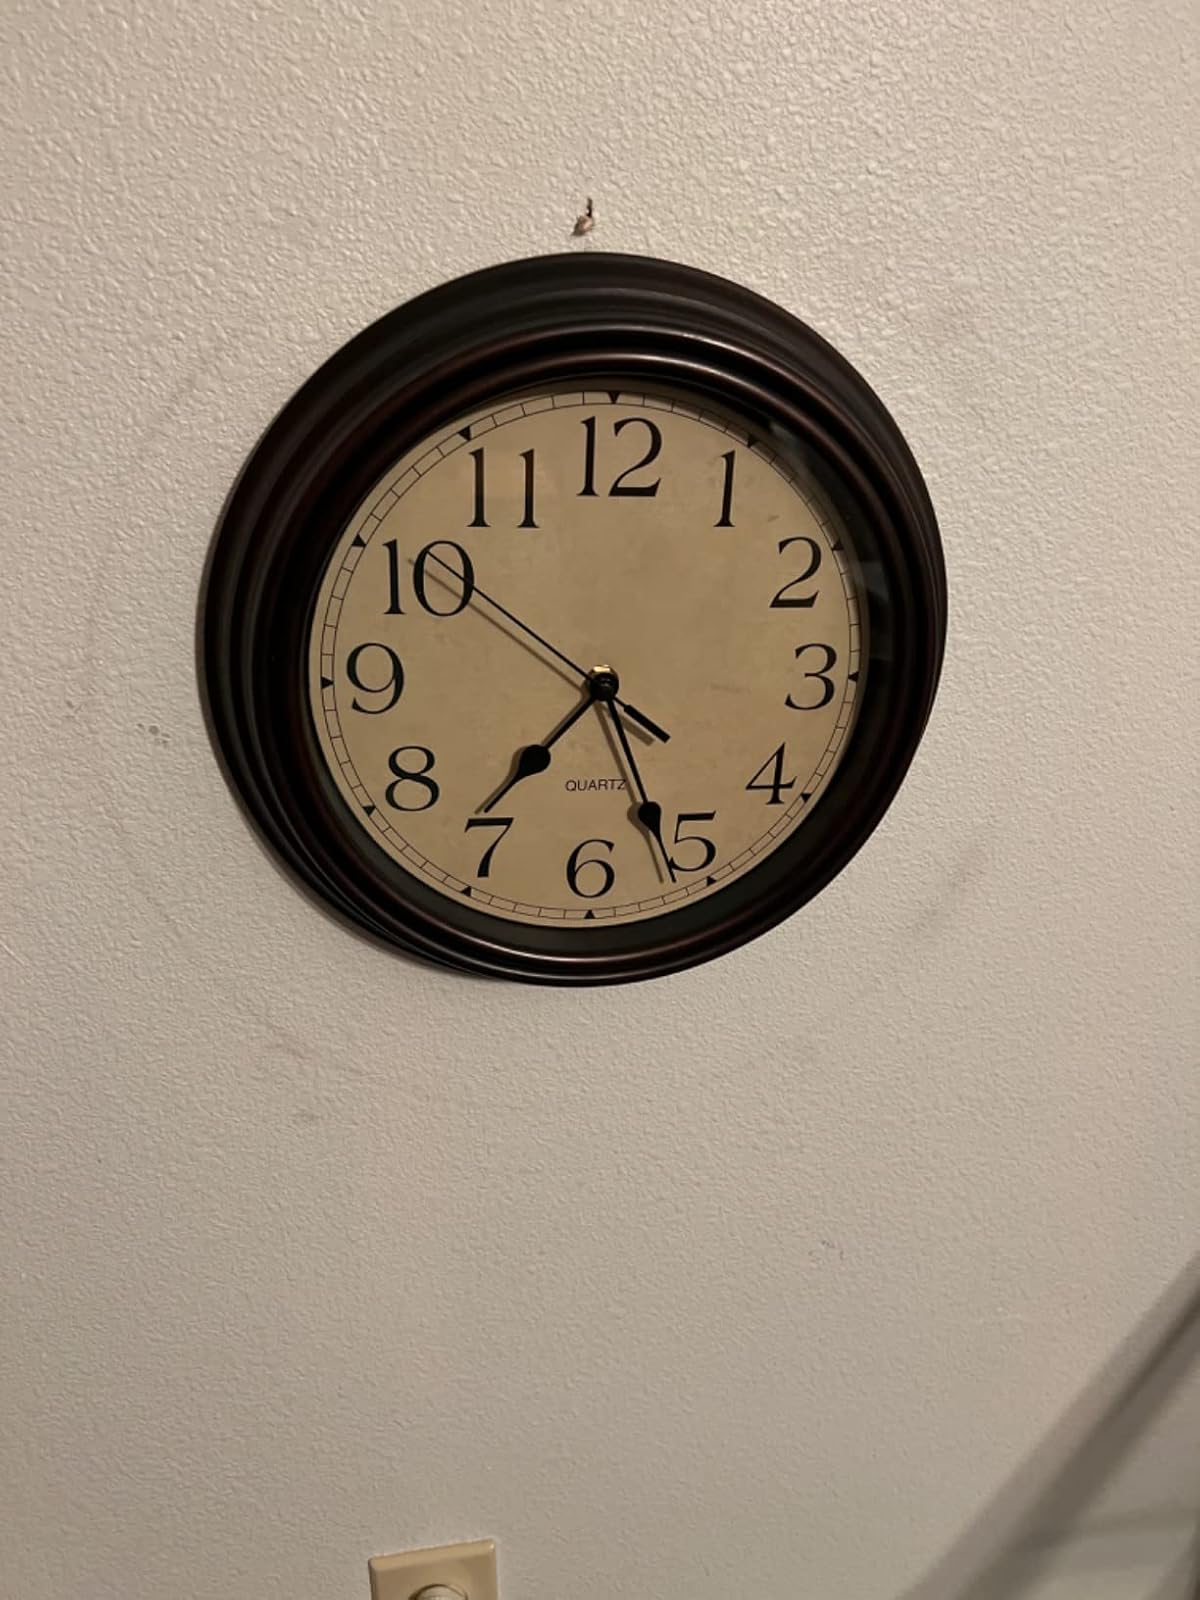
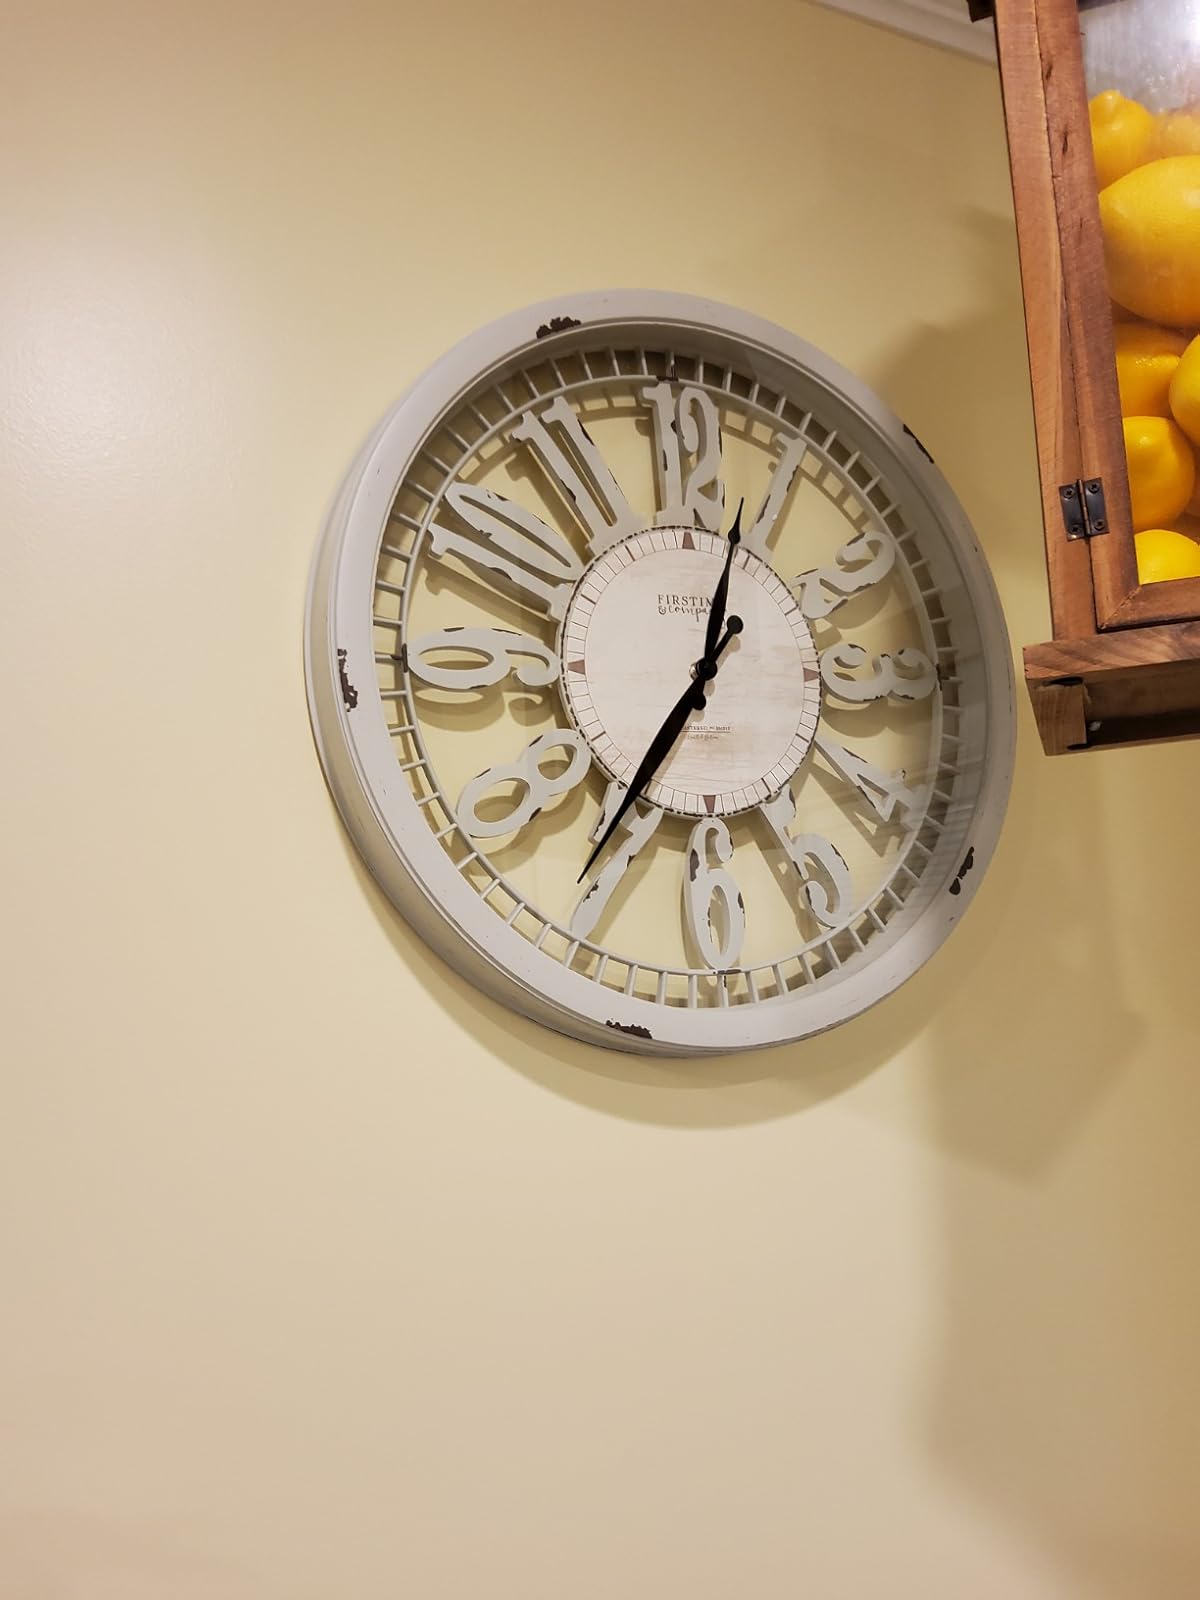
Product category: clock
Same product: no